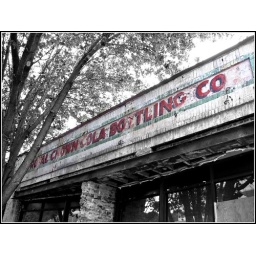
This sign was found under the faux front of a building on Assembly Street